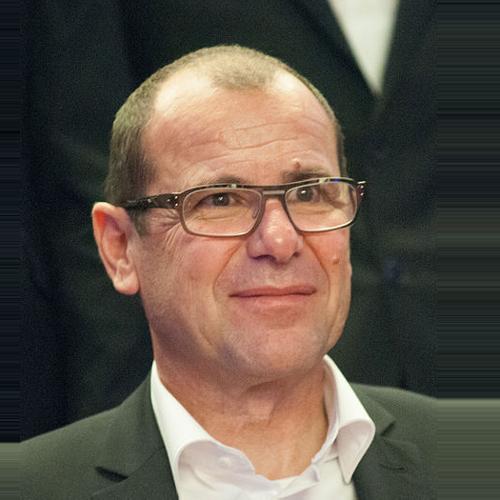
Age: 58